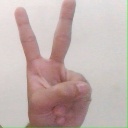
अक्षर: क